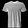
Label: T - shirt / top